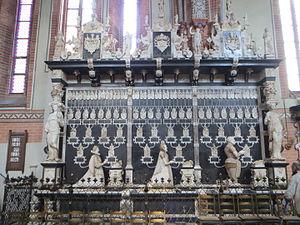
Élisabeth de Habsbourg, vraisemblablement née en 1436 à Vienne et morte le 30 août 1505 à Cracovie, est, en tant qu'épouse du roi de Pologne Casimir IV, reine de Pologne et grande-duchesse de Lituanie. Orpheline depuis son plus jeune âge, elle passe son enfance à la cour de l'empereur des Romains Frédéric III. Etant l'une des petites filles du roi de Hongrie Sigismond, elle a ainsi la légitimité de revendiquer les royaumes de Hongrie et de Bohême, faisant d'elle une épouse de choix pour un prince polonais. Afin d'étendre son influence en Hongrie et en Bohême, la noblesse polonaise arrange un mariage entre Élisabeth et Casimir en 1454. Elle donne naissance à treize enfants, dont onze atteignent l'âge adulte. Quatre de ses fils sont couronnés rois.